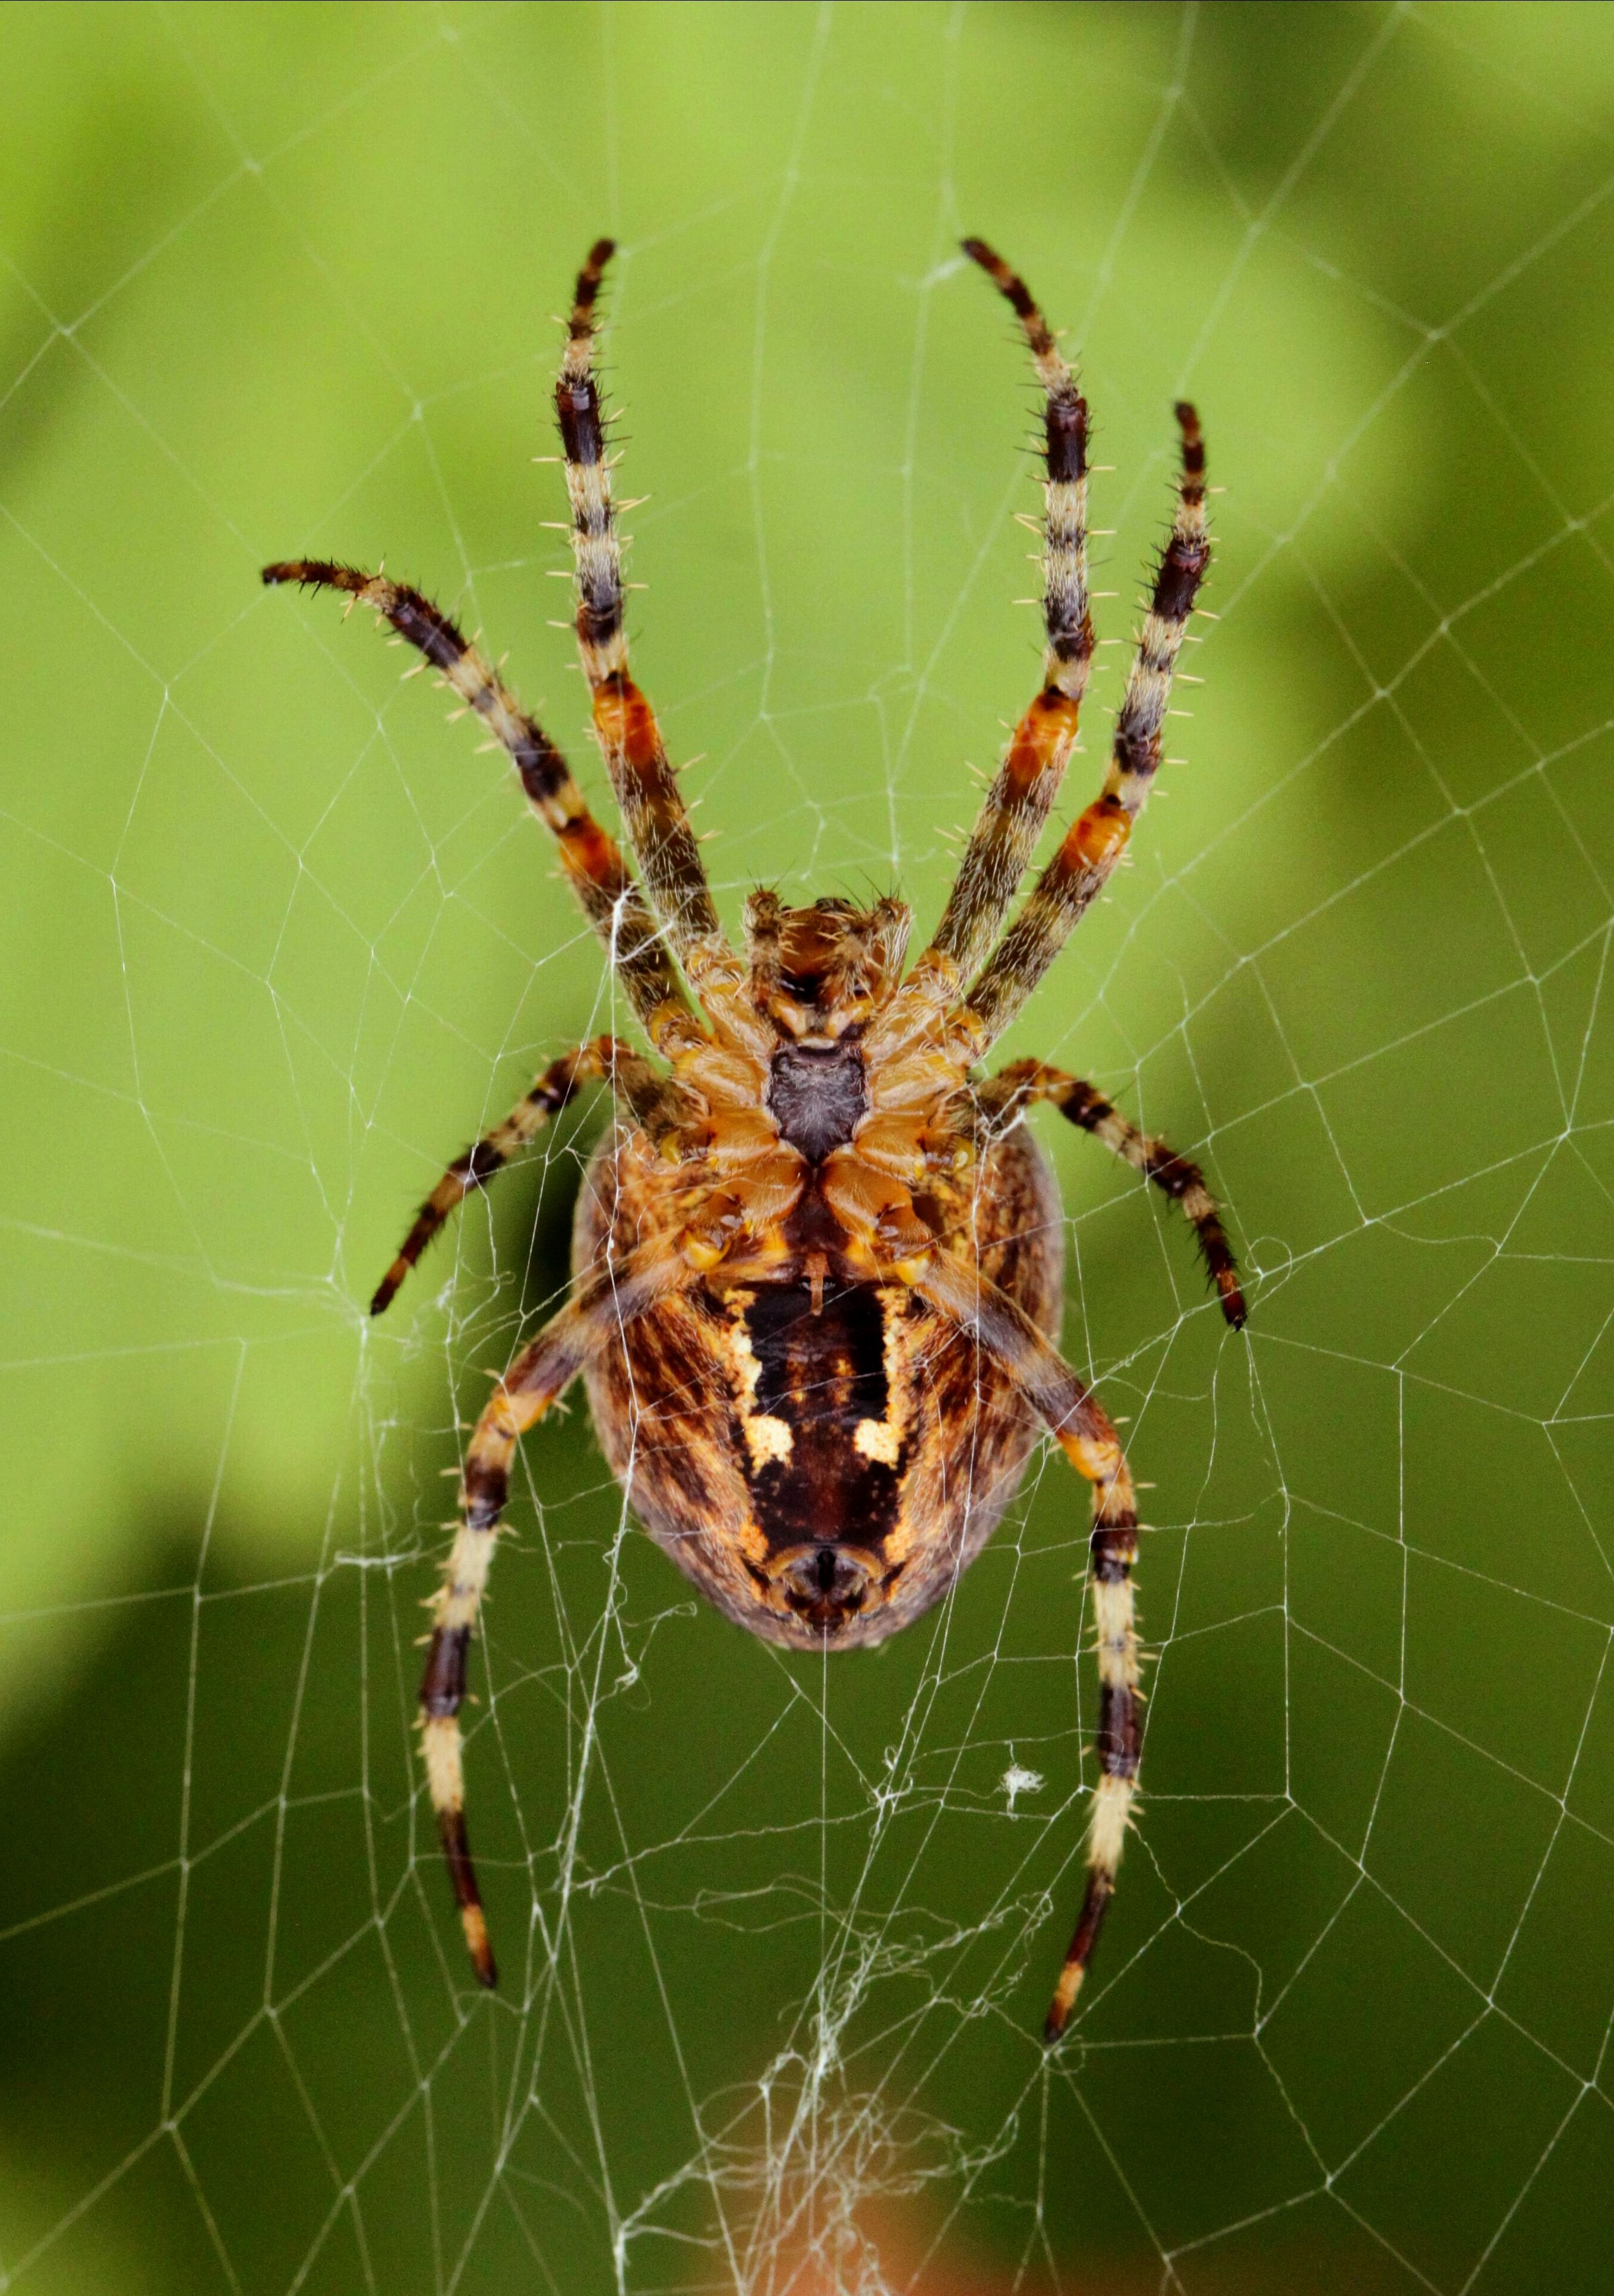
nature, perspective, insect, macro, garden, close, fauna, invertebrate, spider web, cobweb, close up, spider, animals, arachnid, argiope, network, animal world, macro photography, organism, arthropod, insect macro, european garden spider, araneus, spider macro, silk thread, orb weaver spider, yellow garden spider, spider legs